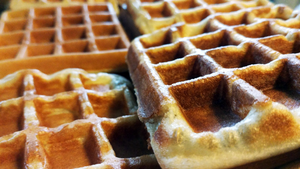
Gaufres.
Une gaufre est un mets de pâte légère cuite entre deux plaques métalliques, articulées entre elles par une ou des charnières, ornées de motifs qui s'impriment dans la pâte et donnent à la pâtisserie sa forme caractéristique.
La cuisine belge est variée et connaît des différences régionales significatives. Elle est aussi influencée par les cuisines traditionnelles des pays voisins proches que sont l'Allemagne, la France et les Pays-Bas. Il est dit parfois que la cuisine belge est servie avec la quantité de la cuisine allemande mais avec la qualité de la cuisine française. Hors du pays, la Belgique est principalement connue pour le chocolat, les gaufres, les frites et la bière.